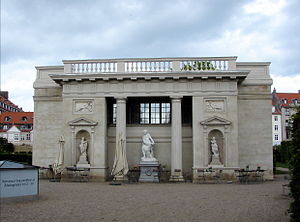
Herkulespavillonen
Herkulespavillonen
Herkulespavillonen er et tidligere kongeligt lysthus for enden af Kavalergangen i Kongens Have i København. Pavillonen skylder sin nuværende klassicistiske form fra 1773 arkitekten C.F. Harsdorff. I dag fungerer pavillonen som café under navnet Café Herkules.